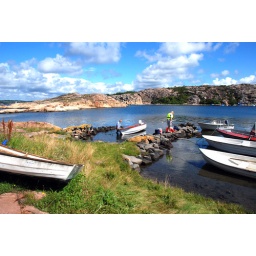
Down by the boat house